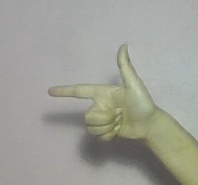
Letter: yaa